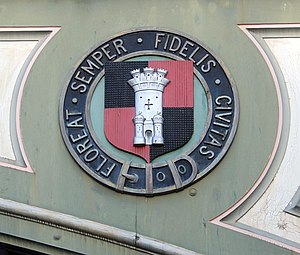
Semper fidelis
Inskription Semper Fidelis på jernbanebro i England
Semper Fidelis, eller Semper Fi, er et udtryk fra latin, der betyder Altid Tro.